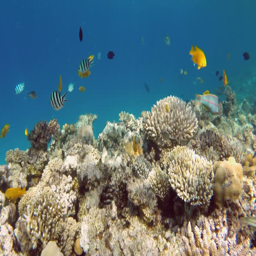
many fish swim among corals